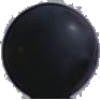
Label: blue_grape